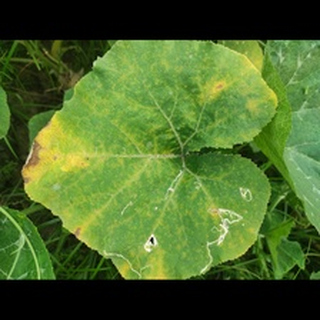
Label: pumpkin_downy_mildew